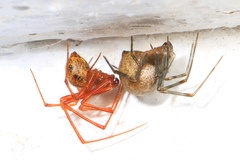
Species: Parasteatoda_tepidariorum